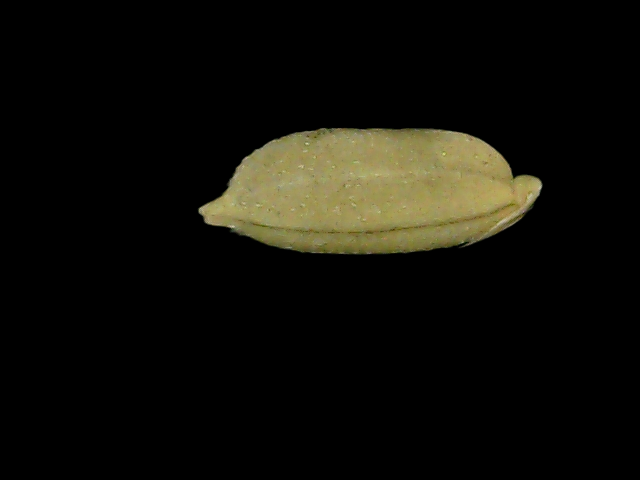
Rice variety: Bd76